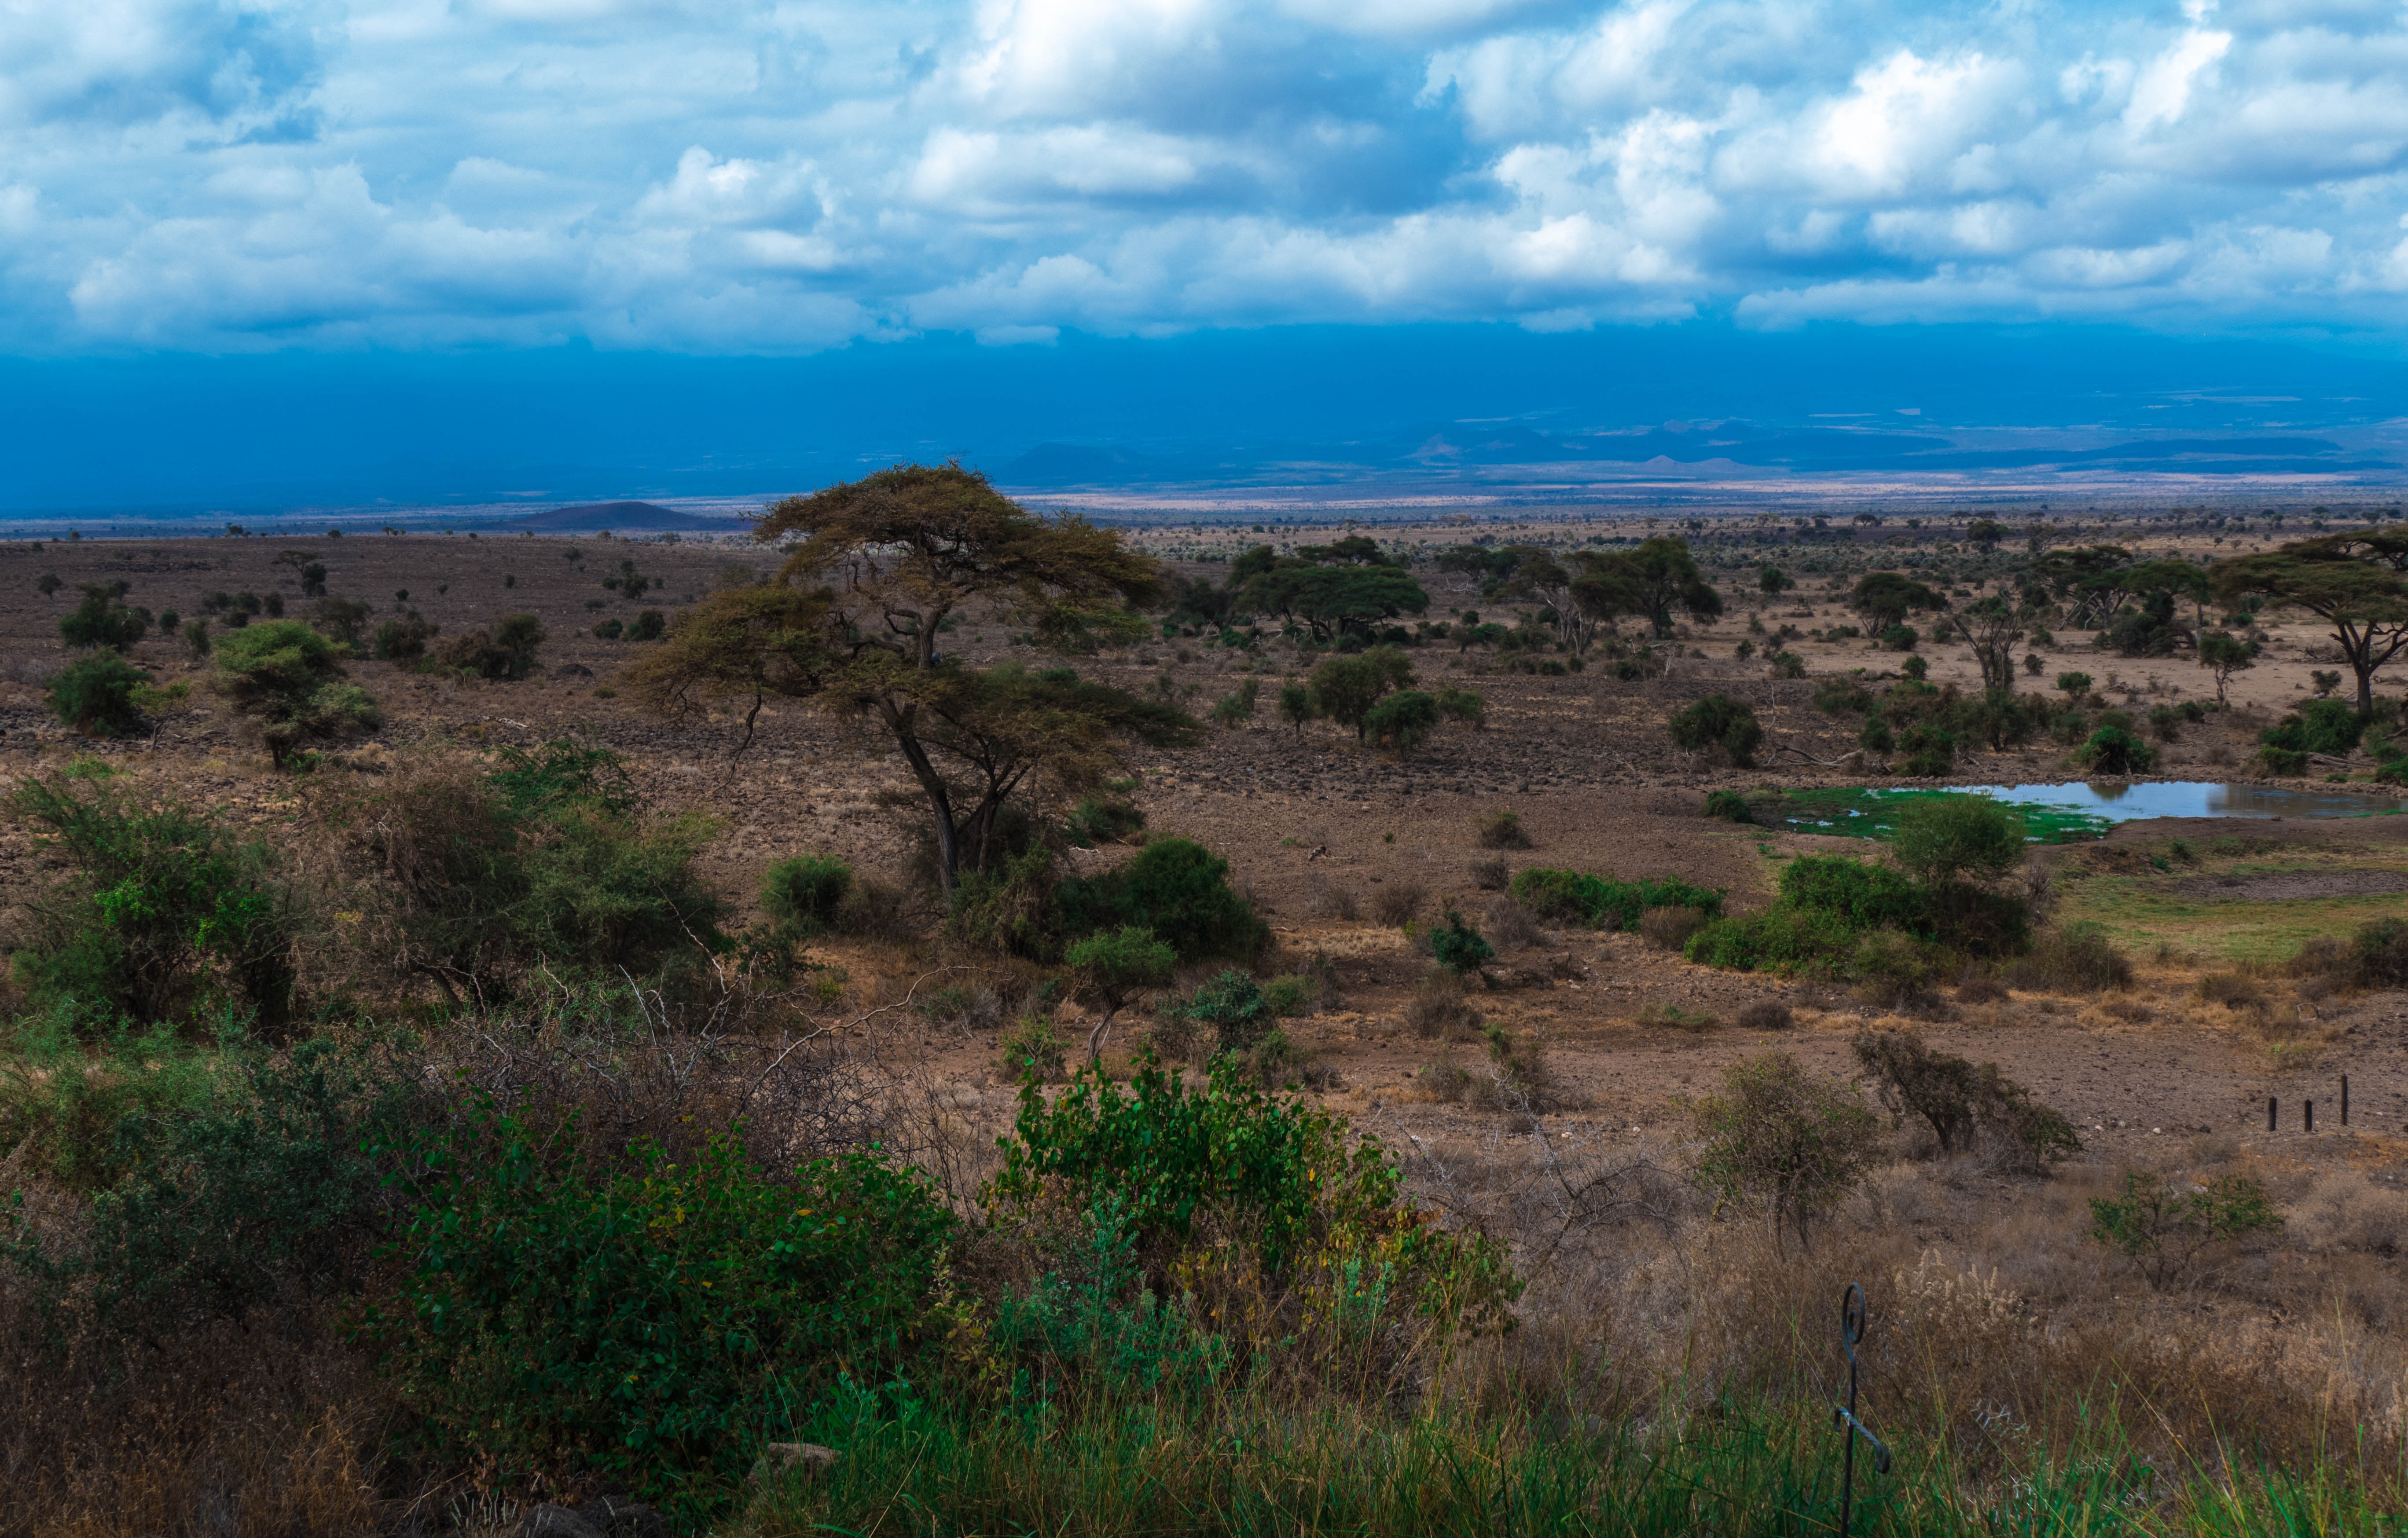
landscape, nature, wilderness, prairie, hill, adventure, valley, wildlife, africa, park, soil, tourism, terrain, savanna, plain, geology, grassland, badlands, plateau, habitat, safari, ecosystem, steppe, landform, natural environment, geographical feature